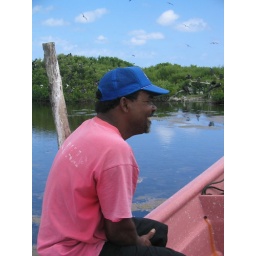
our guide to see the frigit birds in Barbuda. Such a genuinely warm man 9and his shirt matched his boat!)